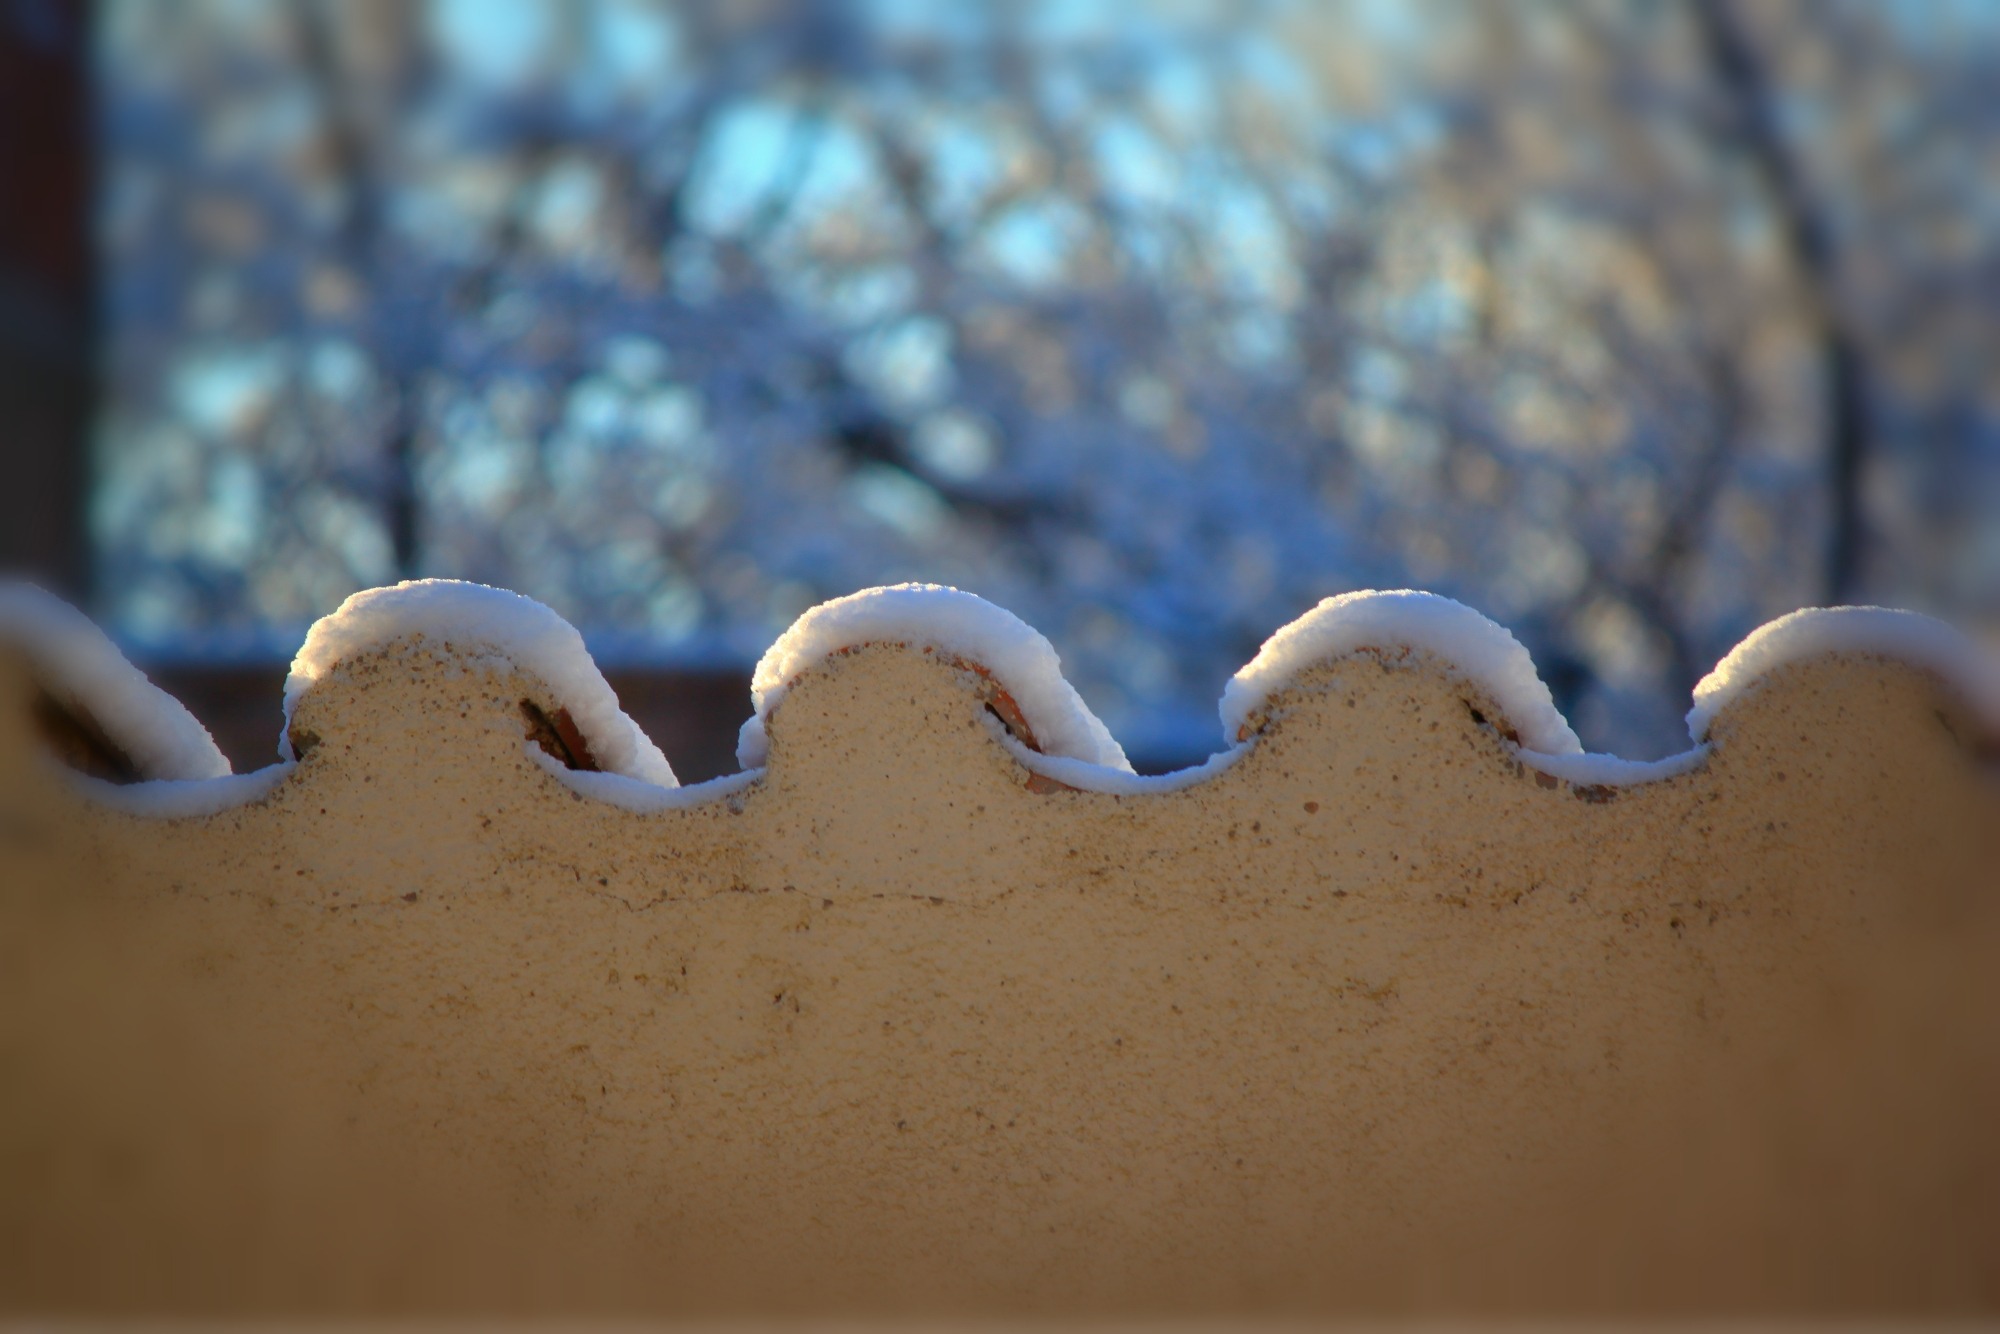
hand, sand, snow, cold, winter, photography, ice, love, heart, food, blue, close up, human body, organ, macro photography